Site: brandenburg
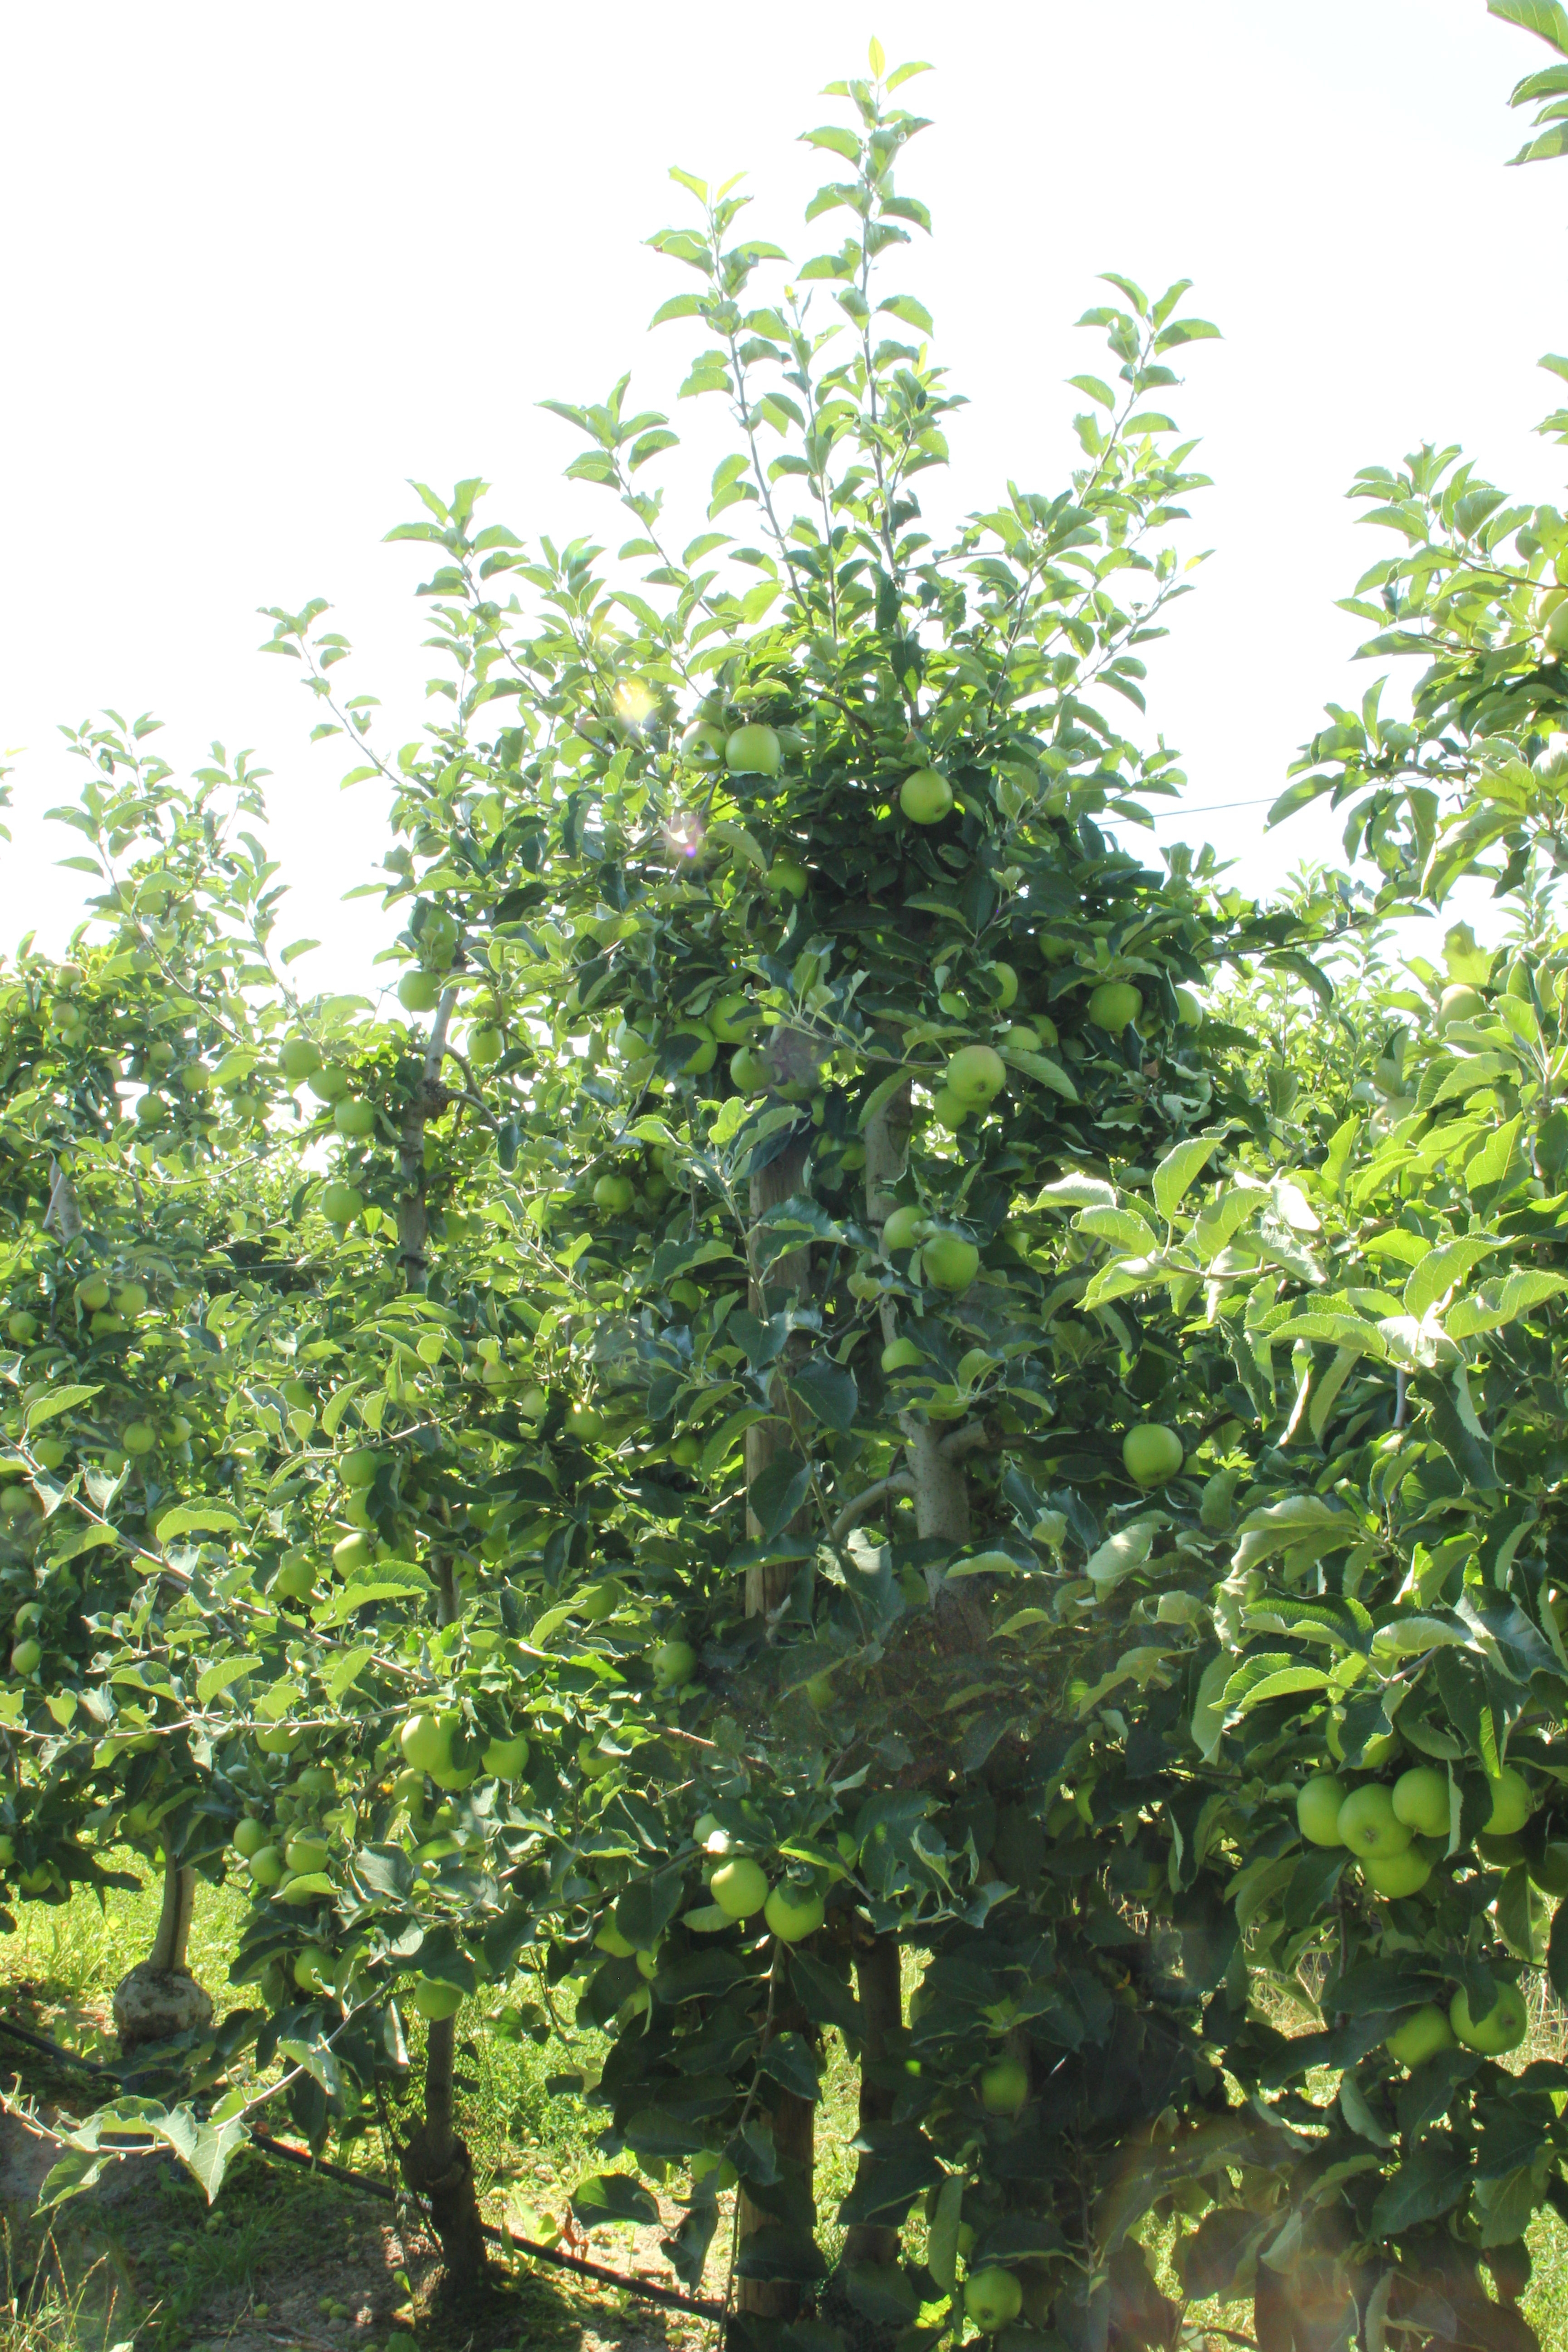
Growth stage (BBCH 77): Development of fruit